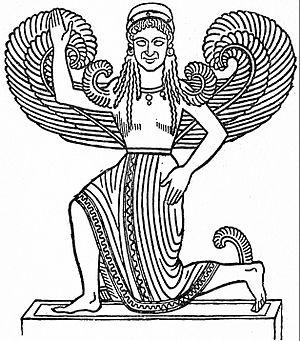
Le musée national archéologique d’Athènes est le principal musée archéologique de Grèce. Il dépend directement du Directorat général des antiquités rattaché au ministère grec de la Culture. Il est dirigé par Georgios Kakavas. Il possède l’une des plus vastes collections d’antiquités grecques au monde. Il abrite plus de 20 000 objets datant de la préhistoire à la fin de l'Antiquité venus de l'ensemble de la Grèce.